Barry N. Haack

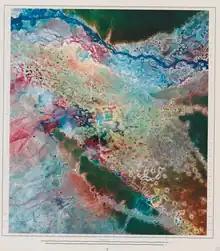
This image from a French satellite illustrates by the grey-blue geometric shapes, the three components of the Dadaab refugee camp in Eastern Kenya. Haack, 2001.

In addition to the international technology transfer activities already cited, Haack has also been supported by USDA, USGS, US Census, World Bank, United Nations, National Geographic Society, US Air Force, International Union for the Conservation of Nature, International Centre for Integrated Mountain Development, InterAmerican Development Bank, and directly by foreign governmental entities. Those activities have included program development and evaluation, training, as well as basic and applied science. Other professionally visited countries include Indonesia, Fiji, Mozambique, Thailand, China, Namibia, Malawi, Zambia, and Ethiopia.